Johann Martin Usteri

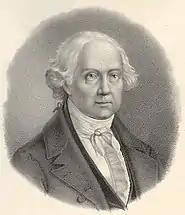
Johann Martin Usteri (c.1800)

Johann Martin Usteri (14 February 1763 in Zürich – 29 July 1827, Rapperswil) was a Swiss poet, noted for his narrative poetry and his idylls. He was one of the earliest poets to write poems in Swiss German, specifically in his native Zürich dialect; among these, his "Vicar" holds the foremost place.